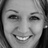
Emotion: happy